Friedrich Springorum

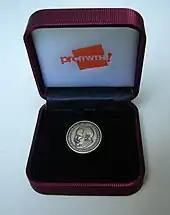
Springorum commemorative coin

On 24 October 1920, Springorum was awarded honorary citizenship by the RWTH Aachen. He was also awarded the title of a council of commerce and received an honorary doctorate from the TH Breslau and University of Leeds. Springorum was also politically active and was a member of the city council of Dortmund. Springorum was married. His sons were Fritz Springorum (1886-1942) and Otto Springorum (1890-1955).